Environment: real
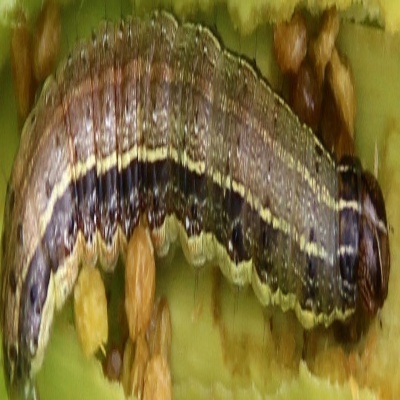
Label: fall_armyworm